Richard Nickel

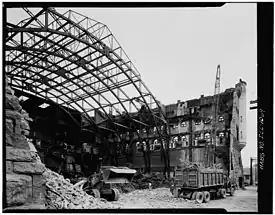
Demolition of the First Regiment Infantry Armory, Chicago.1967 photograph by Richard Nickel for the HABS—Historic American Buildings Survey.

Richard Stanley Nickel (May 31, 1928 – April 13, 1972) was a Polish American architectural photographer and historical preservationist, who was based in Chicago, Illinois. He is best known for his efforts to preserve and document the buildings of architect Louis Sullivan, and the work of the architecture firm of Adler & Sullivan.